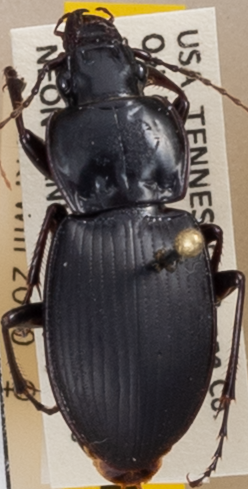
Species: Cyclotrachelus sigillatus
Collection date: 2019-07-10
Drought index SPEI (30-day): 0.316
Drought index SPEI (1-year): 2.09
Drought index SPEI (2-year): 2.09